Sharqiya Sands

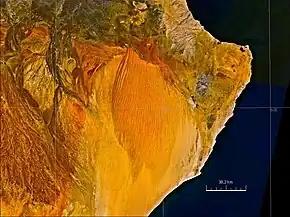
NASA satellite image

The desert was formed during the Quaternary period as a result of the forces of south-west blowing monsoon and the northern shamal trade wind, coming in from the east. Based on the types of dunes found in the area, it is divided into the high, or upper, Wahiba and low Wahiba. The upper area contains mega-ridge sand systems on a north–south line that are believed to have been formed by monsoon. The dunes of the north, formed at some point after the last regional glaciation, measure up to high, with peaks accumulating in the areas just beyond the strongest wind speeds, where declining velocity wind deposited sand. The north and west boundaries of the desert are delineated by the fluvial systems Wadi Batha and Wadi Andam. Beneath the surface sands are an older layer of cemented carbonate sand. Alluvium deposits believed to have originated from the Wadi Batha during the Paleolithic era have been disclosed in the central desert beneath the interdune surface. Wind erosion is believed to have contributed to the existence of a nearly level plain in the southwest.